The Pollinator Pathway

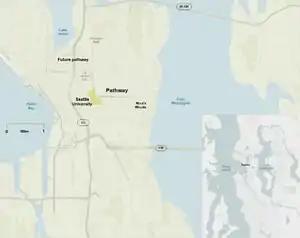
The Columbia Street pollinator pathway segment near downtown Seattle, Washington runs east-west from Nora's Woods to Seattle University. A planned extension connects north to Volunteer Park.

The first pollinator pathway is located on Seattle, Washington's east-west Columbia Street, and connects Seattle University's campus on 12th Avenue to Nora's Woods on 29th Avenue away, crossing one third of Seattle's width. A second long official pollinator pathway is slated for Seattle's north-south 11th Avenue, connecting Seattle University's campus to Volunteer Park.